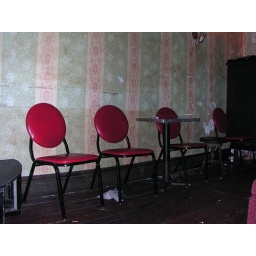
now i'm very happy I didn't put my bag on the floor when i was standing over there